Positions of the feet in ballet

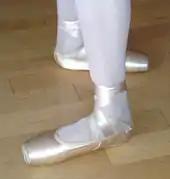
Open fourth position, with heels lined up, one directly in front of the other

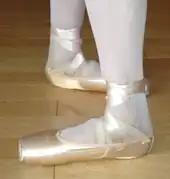
Closed fourth position, with heel of each foot overlapping the toe of the other foot

There are two types of fourth position: ouverte and croise. In both cases, one foot is placed approximately in front of the other. In open fourth position the heels are aligned, while in closed fourth position the heel of the front foot is aligned with the toe of the back foot.